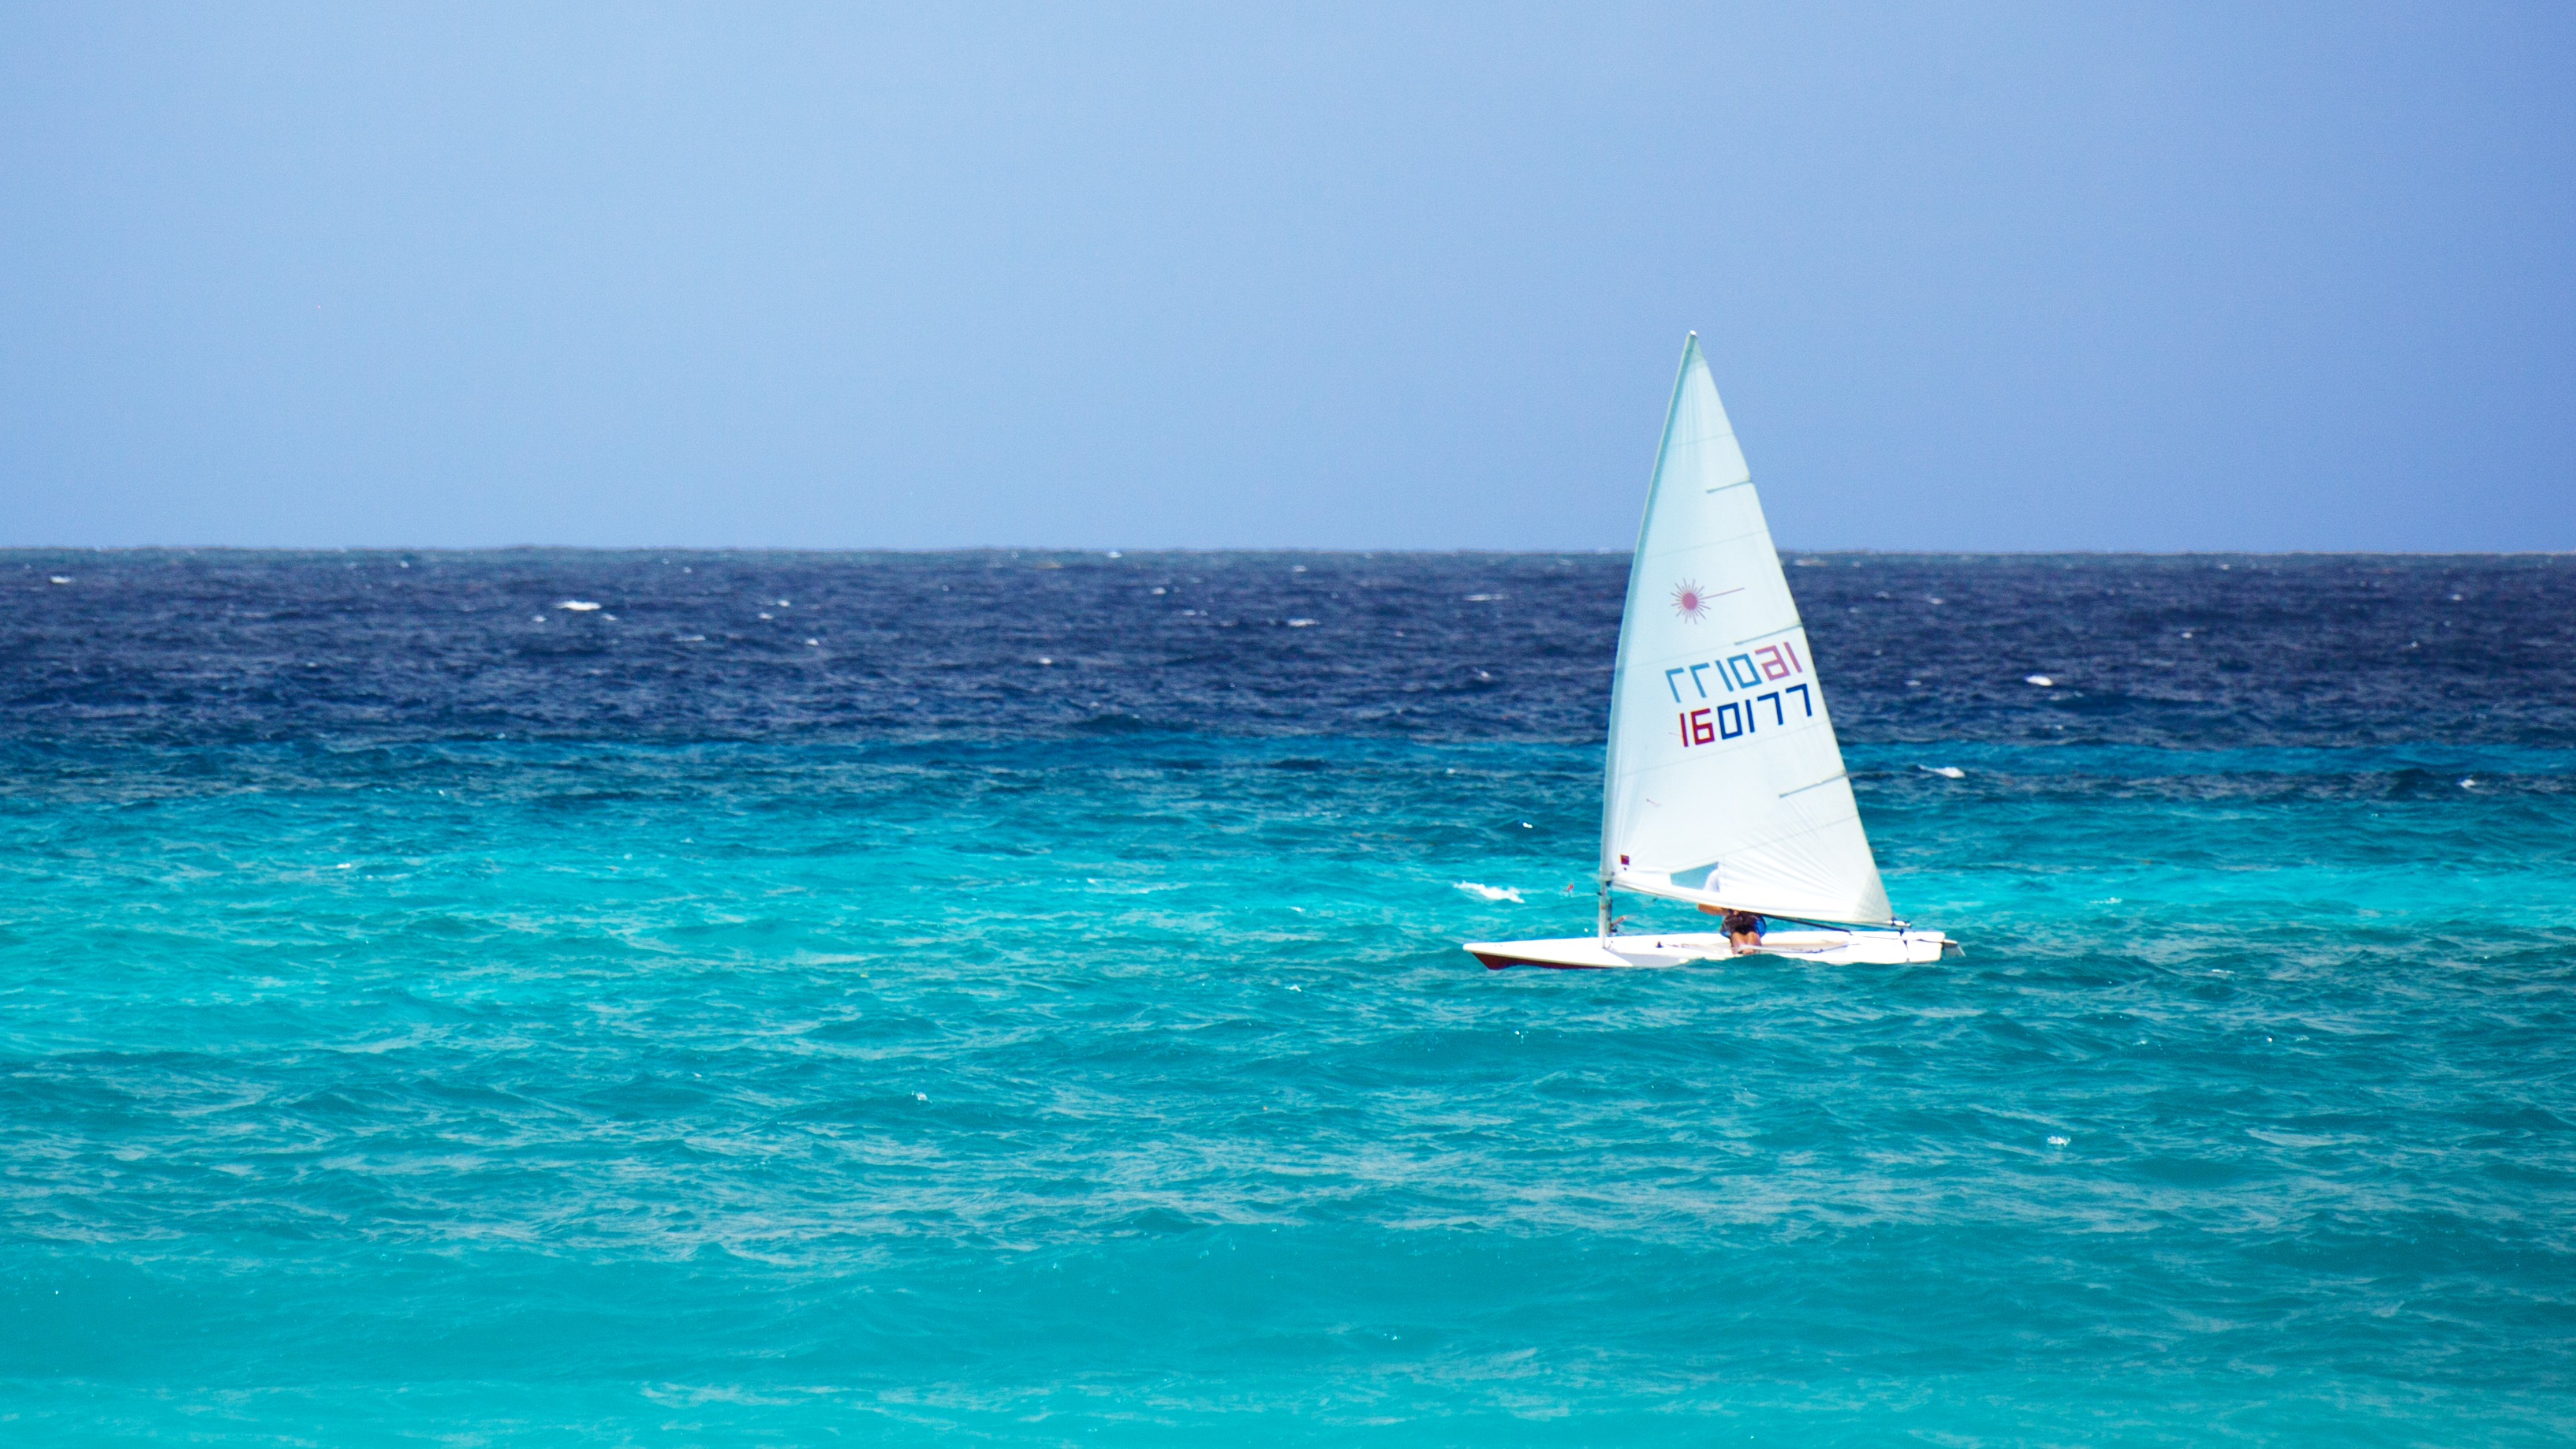
sea, water, ocean, horizon, sky, sport, boat, wave, wind, ship, summer, travel, vehicle, journey, sailing, yacht, blue, freedom, sailboat, sports, windsurfing, sail, yachting, wind wave, dinghy sailing